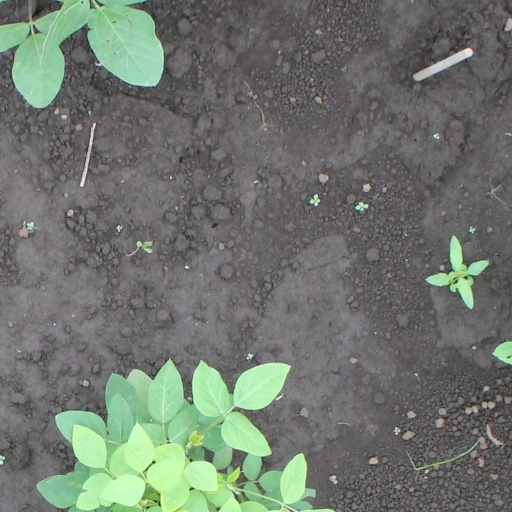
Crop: soybean